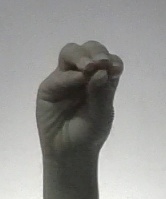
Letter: ha